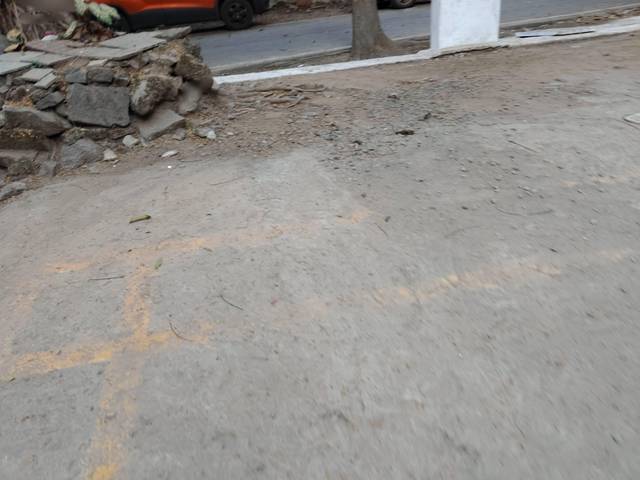
Region: India
Coordinates: 19.096, 72.908